Leslie Djhone

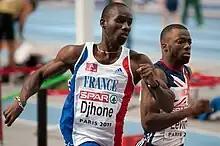
Djhone (left) at the 2011 European Athletics Indoor Championships

Leslie Djhone (born 18 March 1981 in Abidjan, Ivory Coast) is a French track and field athlete who competes in the 400 metres and 4 × 400 metres relay.